Mary Frances Isom Cottage

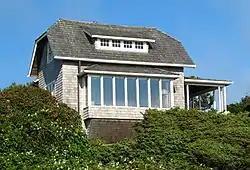
Mary Frances Isom Cottage in July 2009

Mary Frances Isom Cottage ("Spindrift") is a house in Neahkahnie Beach, Oregon, in the United States, included on the National Register of Historic Places. The cottage was designed by American architect A. E. Doyle for the head librarian of the Library Association of Portland, Mary Frances Isom.